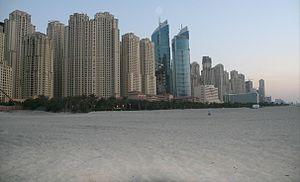
L'Al Fattan Tower est un gratte-ciel de 51 étages construit en 2006 à Dubaï dans le quartier de Dubaï Marina. La hauteur de la tour est de 245 mètres. Elle abrite des résidences. L'Al Fattan Tower forme avec l'Oasis Beach Tower une paire de tours jumelles.